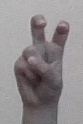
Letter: toot